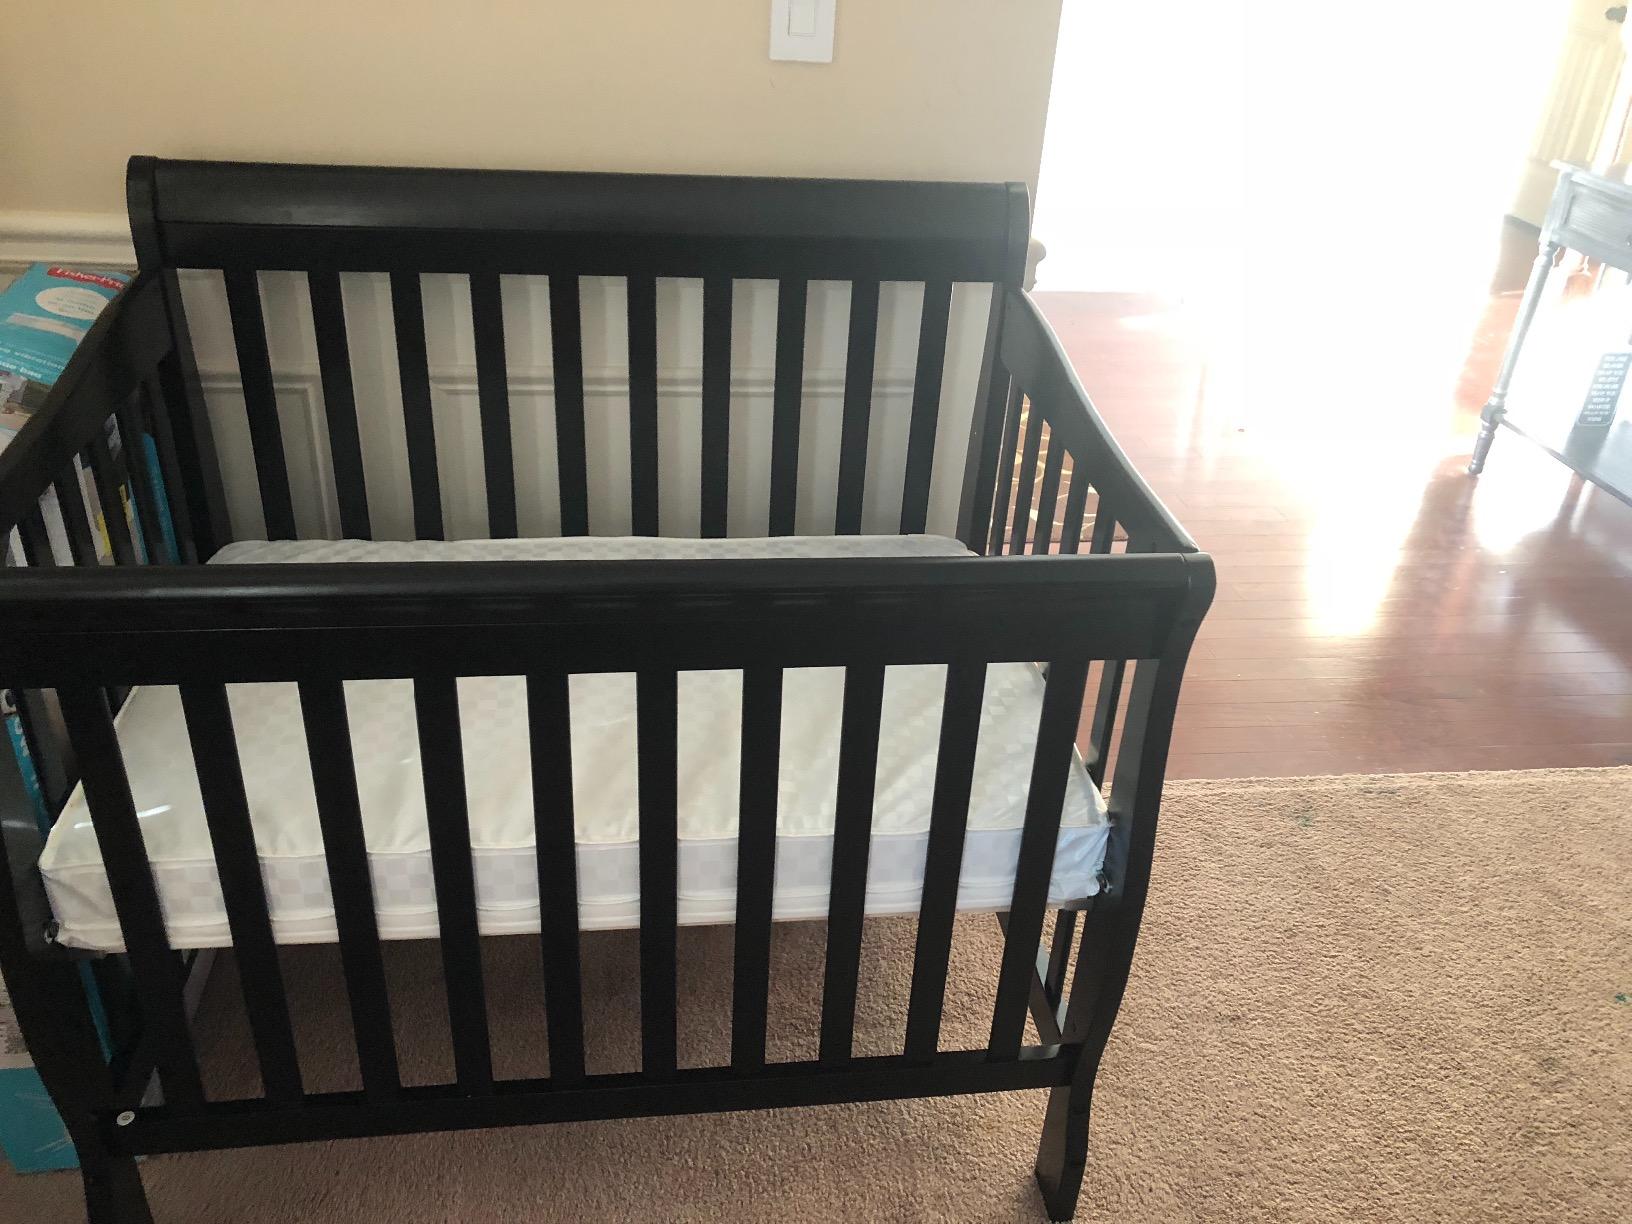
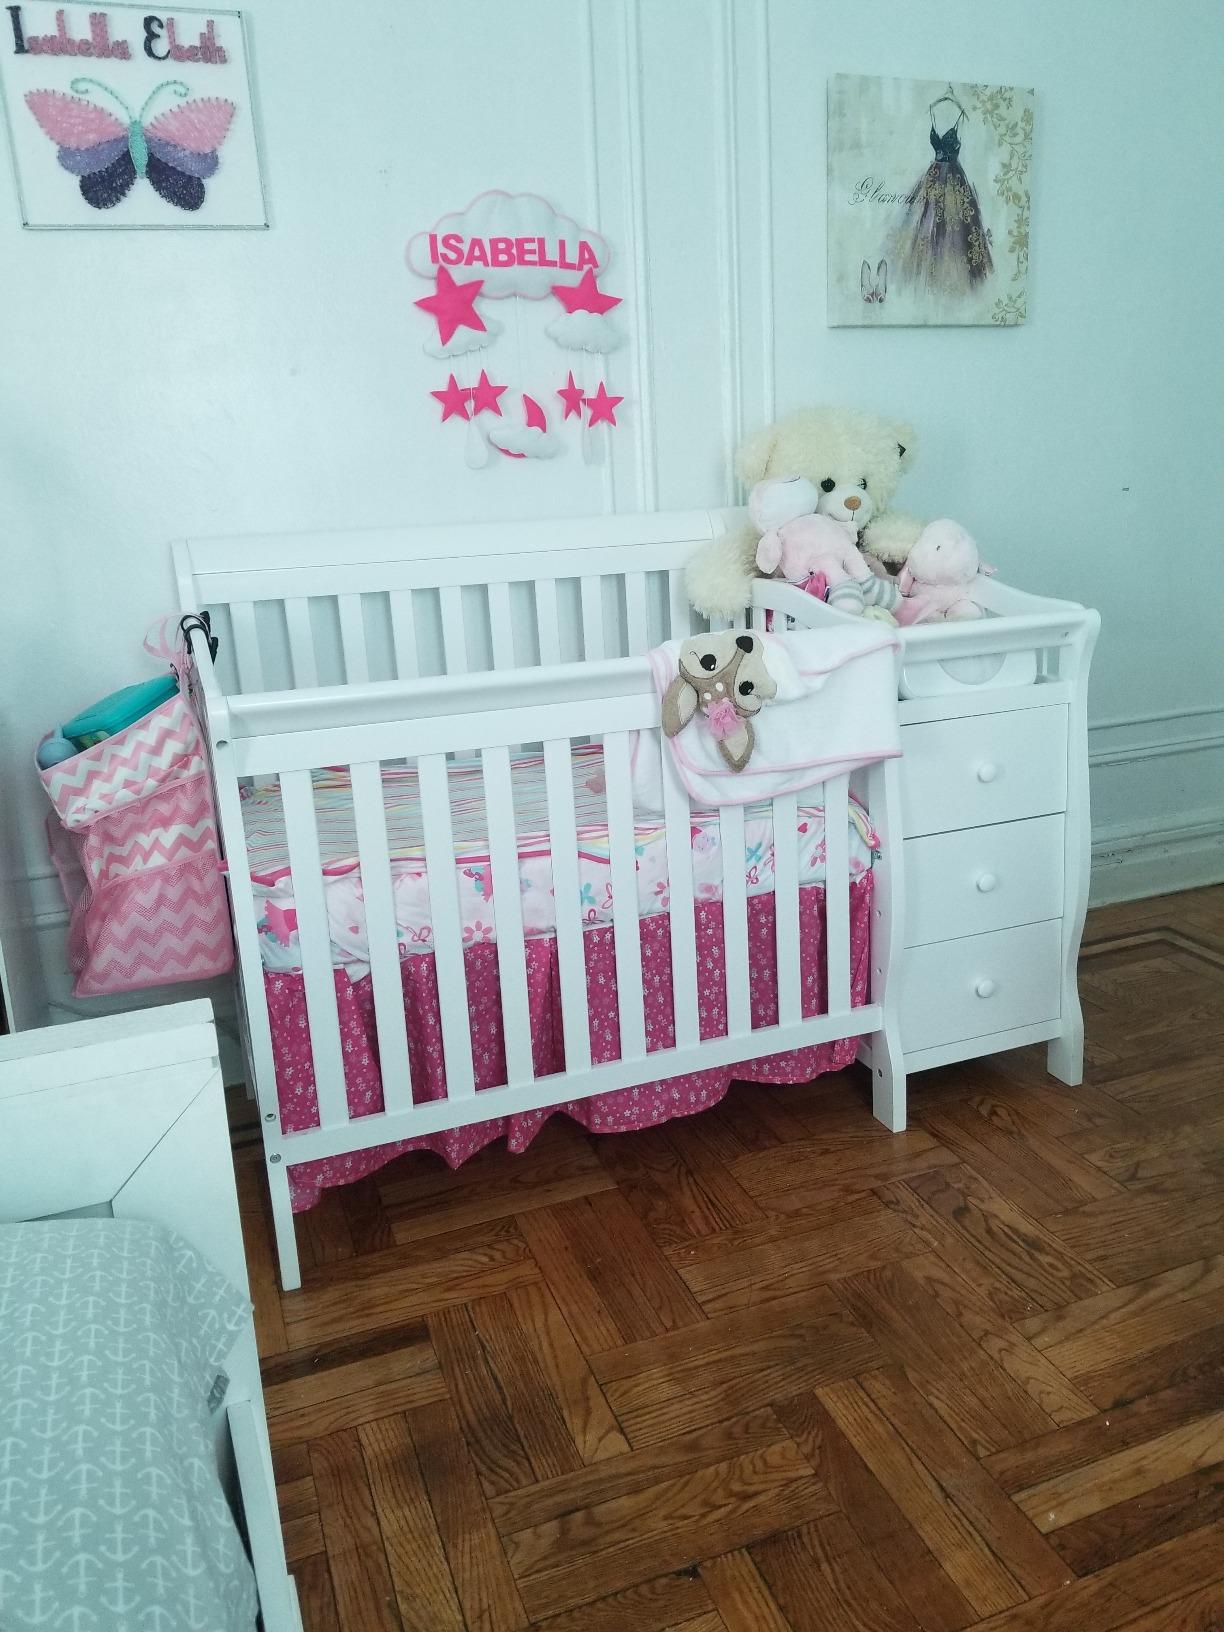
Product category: products_crib
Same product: no